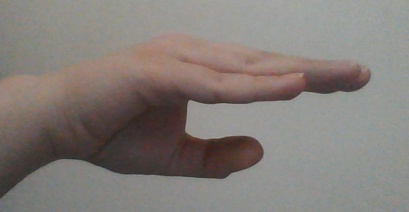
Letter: jeem